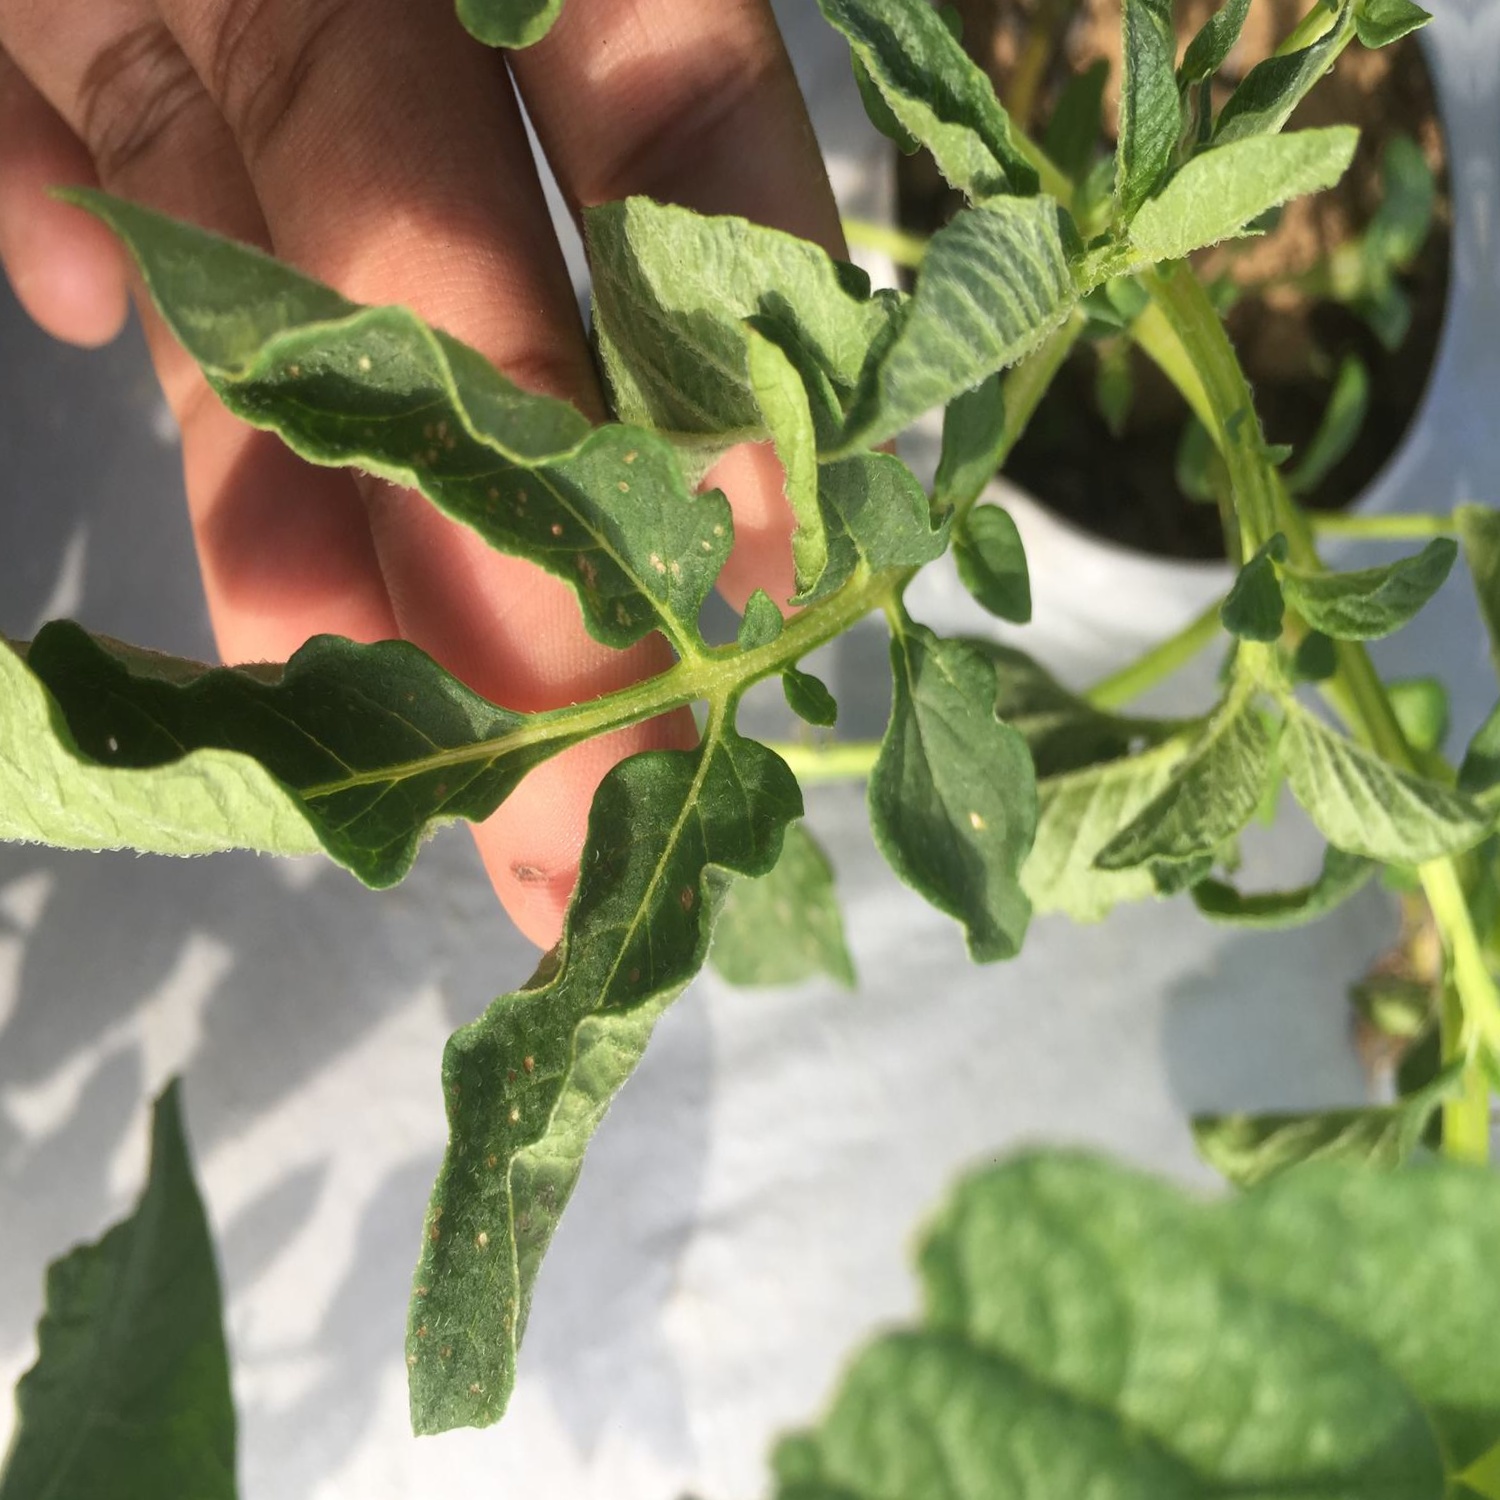
Etiqueta: Pudricion_Parda